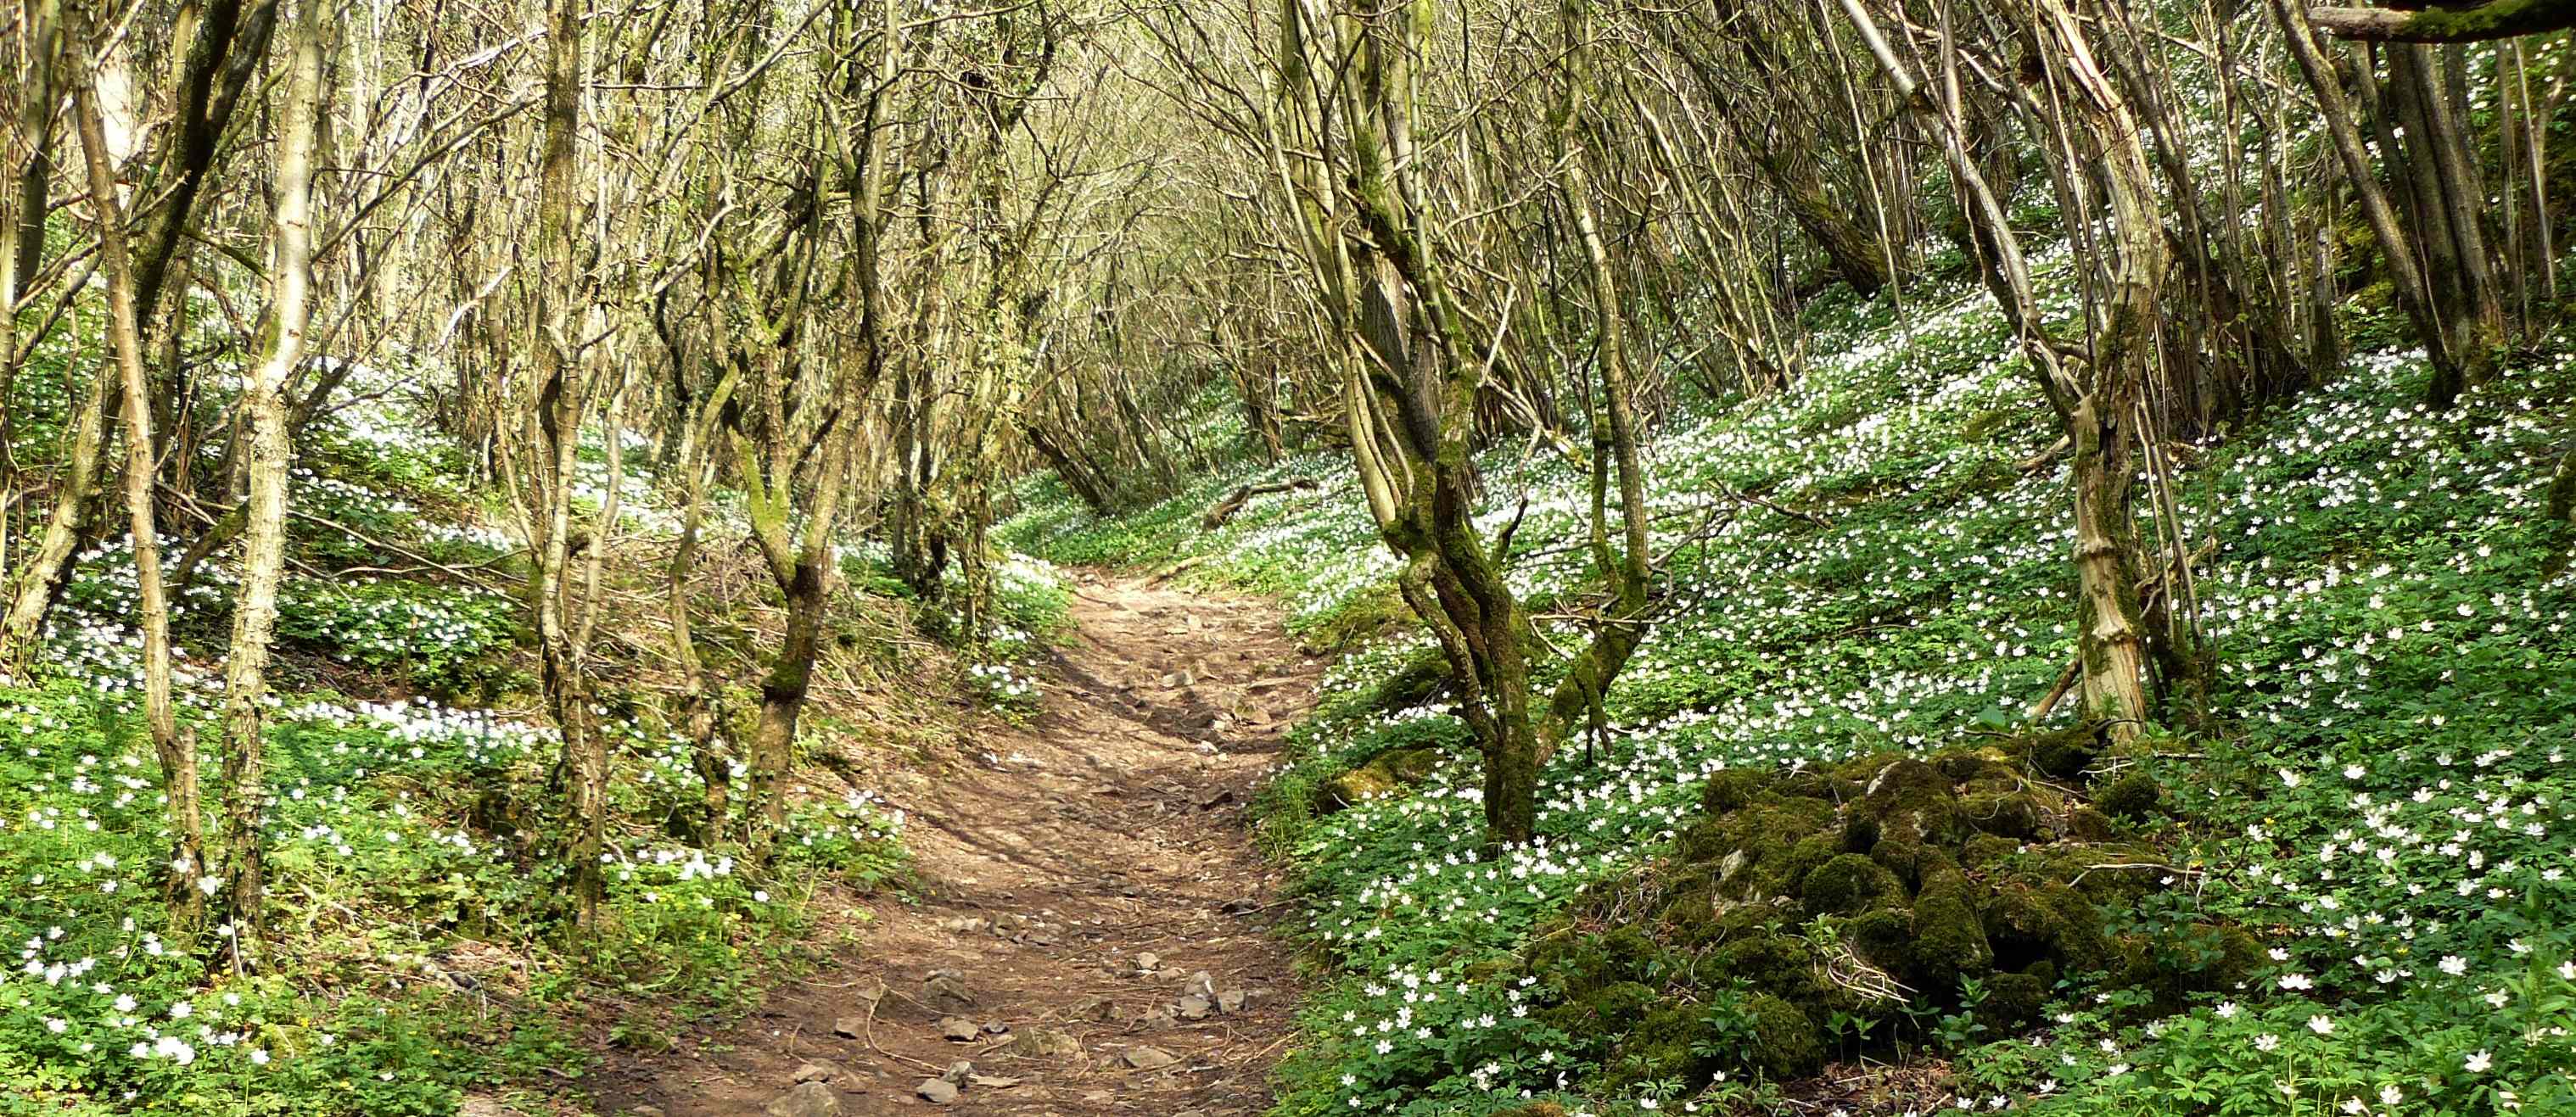
wood, flowers, woodland, natural landscape, forest, tree, natural environment, nature reserve, nature, trail, vegetation, old growth forest, Northern hardwood forest, biome, path, valdivian temperate rain forest, temperate broadleaf and mixed forest, plant, plant community, tropical and subtropical coniferous forests, riparian forest, jungle, woody plant, grove, grass, grass family, temperate coniferous forest, soil, spruce fir forest, deciduous, rainforest, trunk, thoroughfare, state park